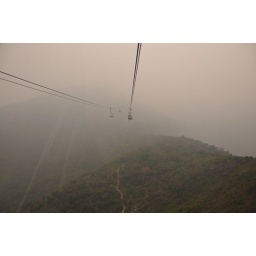
Cable cars over a mountain path